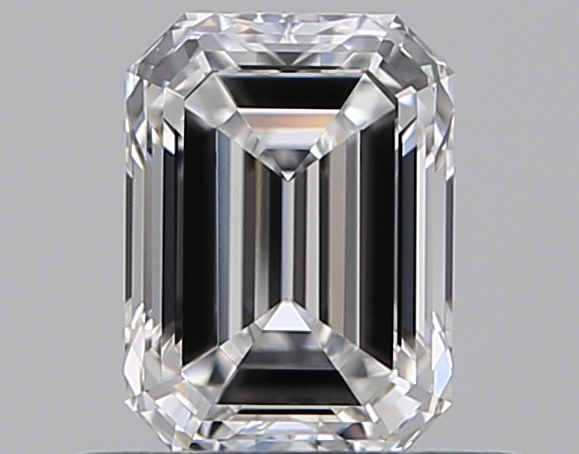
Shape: emerald
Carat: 0.51
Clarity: VVS1
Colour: D
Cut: EX
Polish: EX
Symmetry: EX
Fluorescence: N
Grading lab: GIA
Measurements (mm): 5.27 x 3.86 x 2.65